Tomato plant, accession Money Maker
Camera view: horizontal (90 deg, fisheye); turntable rotation: 210 degrees
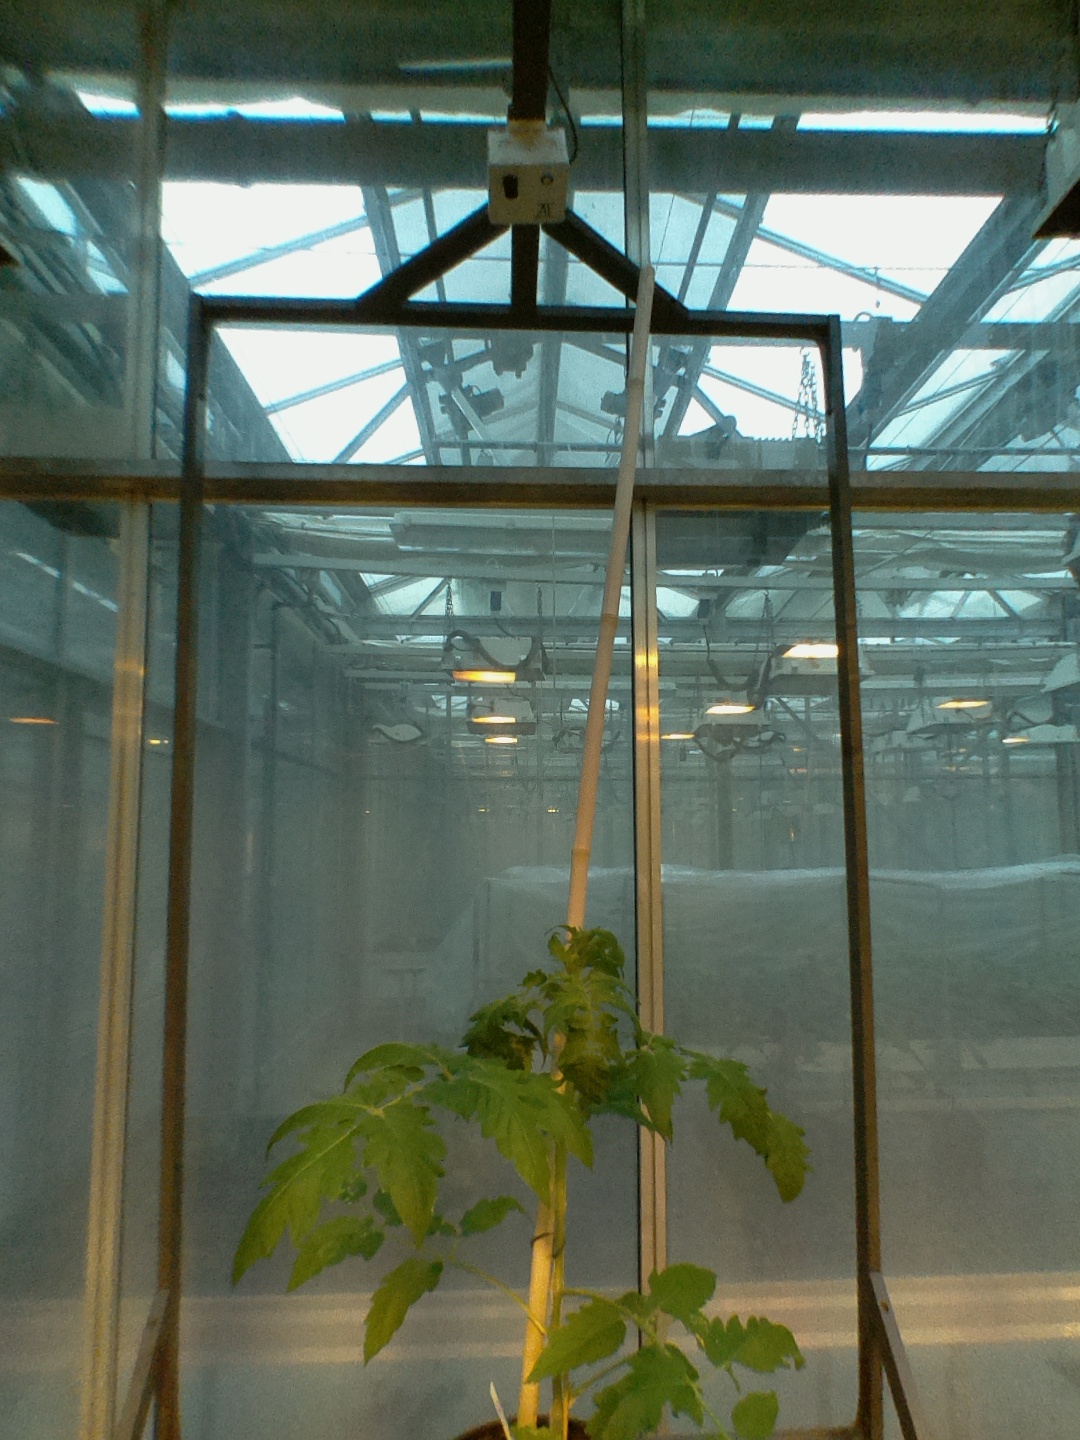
BBCH growth stage 14: 8 of true leaves visible